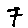
Label: 7